Francesco Ruspoli, 3rd Prince of Cerveteri

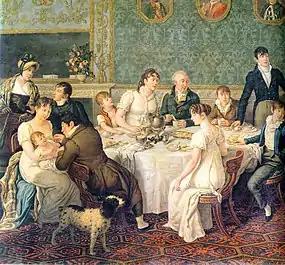
Prince Francesco´s family in 1807

Francesco, Prince Ruspoli, 3rd Prince of Cerveteri, 3rd Marquis of Riano, 8th Count of Vignanello (February 19, 1752 – March 8, 1829) was the 3rd Prince of Cerveteri, 3rd Marquis of Riano and 8th Count of Vignanello. He was the son of Alessandro Ruspoli, 2nd Prince of Cerveteri and his second wife and first cousin Prudenza dei Conti Marescotti-Capizucchi. His uncle was Bartolomeo Ruspoli.